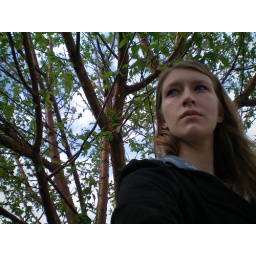
Standing under the tree in my front yard. The city is finally green... instead of that dead yellow colour.